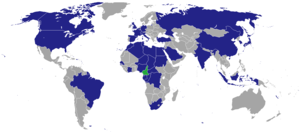
Ceci est une liste des représentations diplomatiques au Cameroun. La capitale Yaoundé abrite actuellement 36 ambassades/hauts-commissariats. Douala, la plus grande ville du pays et principal centre économique, abrite six consulats/consulats généraux.